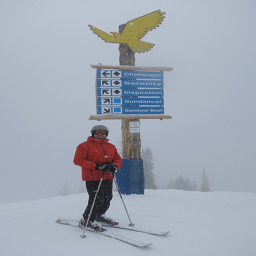
A skier in the snow standing next to a signpost
A person in ski attire posing under a sign giving directions
A sign that has a golden eagle on it.
Someone in a orange jacket on skies on a snowy day.
Skiier on a snowy hill beneath direction signage